Lunar dynasty

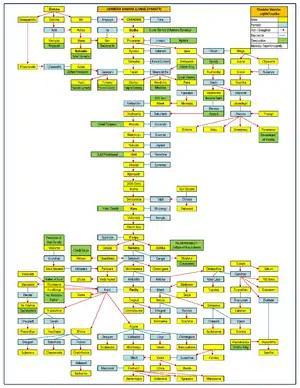
Chandravamsha family tree

In Hindu texts, the Kurukshetra War, which forms the subject of the Indian epic "Mahabharata", was largely fought between rival branches of the Lunar dynasty, famously resulting in Arjuna's turn away from war and the reprimand of his mentor Krishna. Krishna reminds Arjuna that dharma stands above everything, and the text forms an integral cultural cornerstone for all four Kshatriya houses.